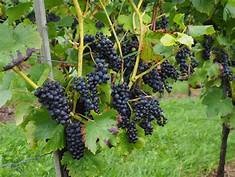
Label: grape